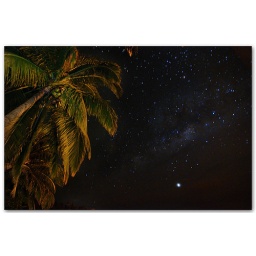
Light painting on juara beach. Light pollution tinted the trees yellow. The white is by torch.